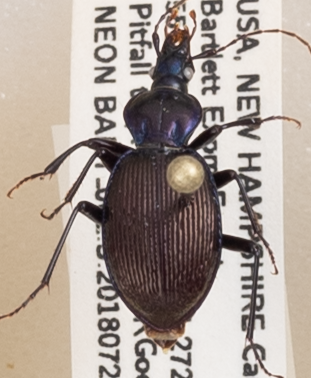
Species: Sphaeroderus canadensis canadensis
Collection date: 2018-07-26
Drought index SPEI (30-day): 0.054
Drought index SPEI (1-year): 0.11
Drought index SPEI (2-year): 0.348